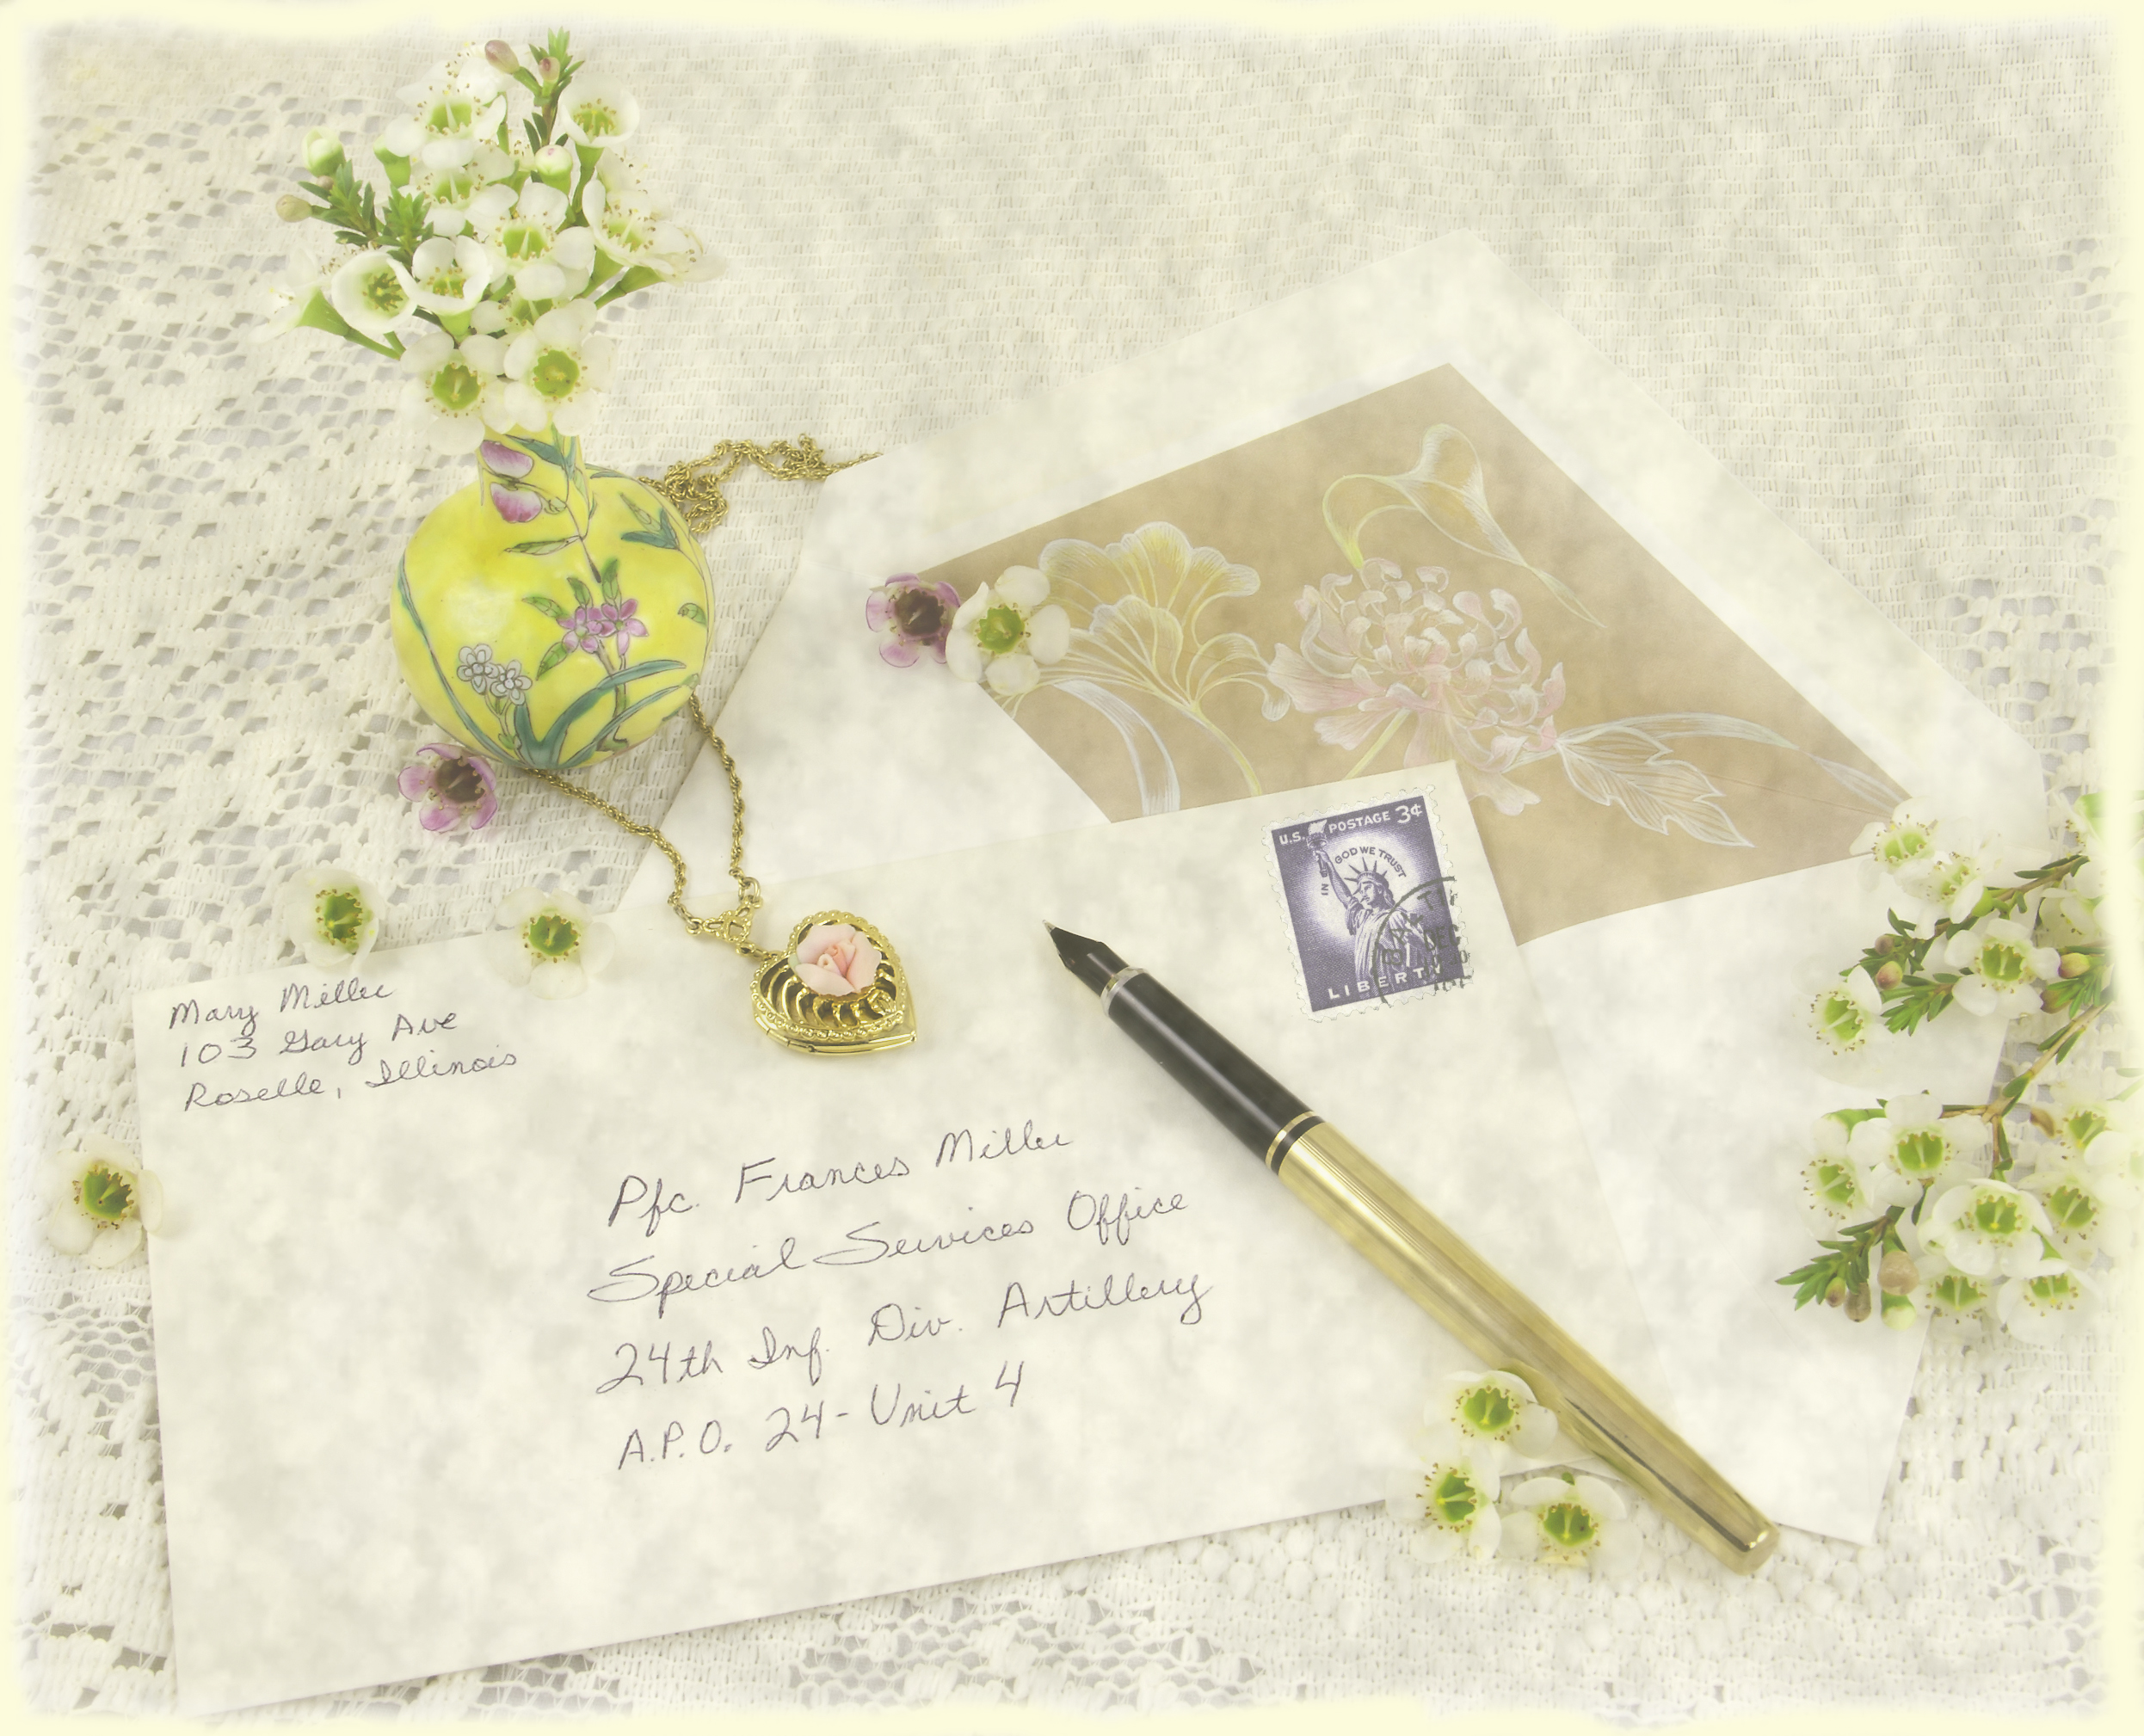
writing, post, love, pattern, letter, romantic, mail, art, sketch, drawing, stilllife, calligraphy, processed, creativephotocafe, msh0213, tecture, msh02137